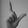
ASL letter: L